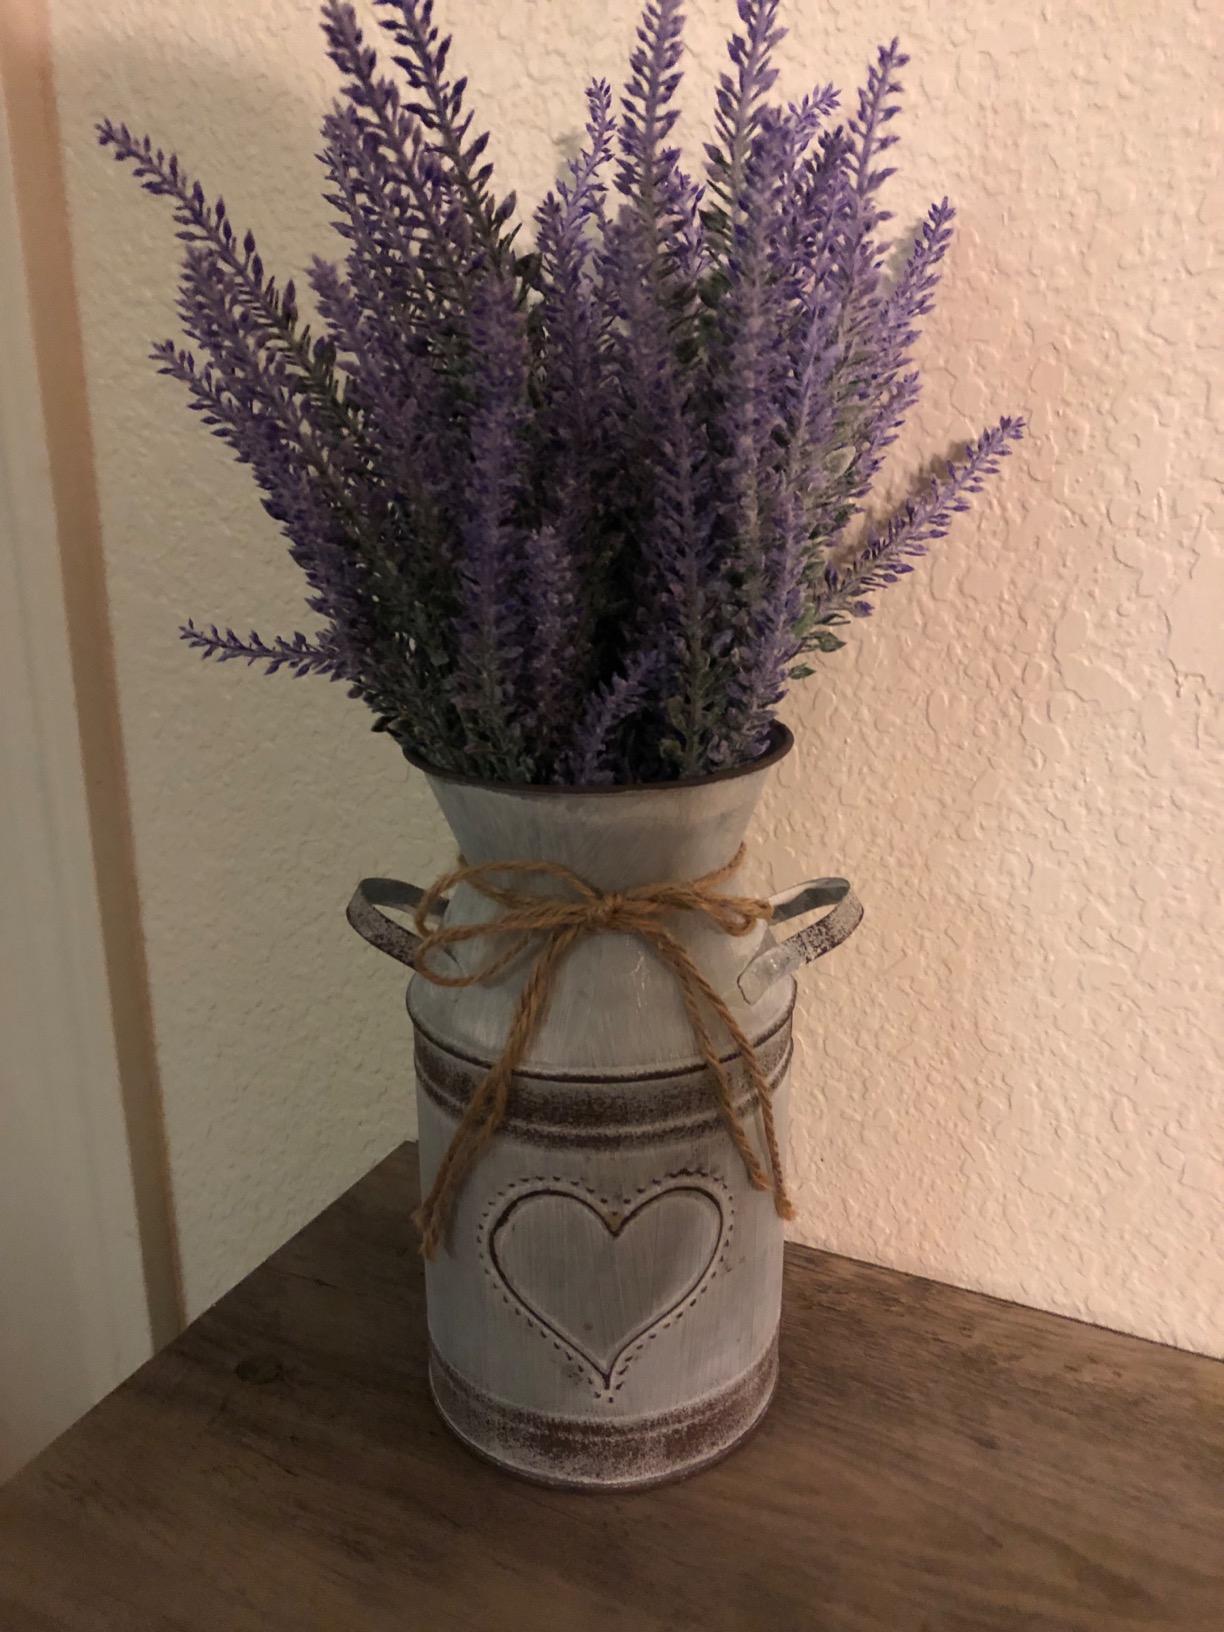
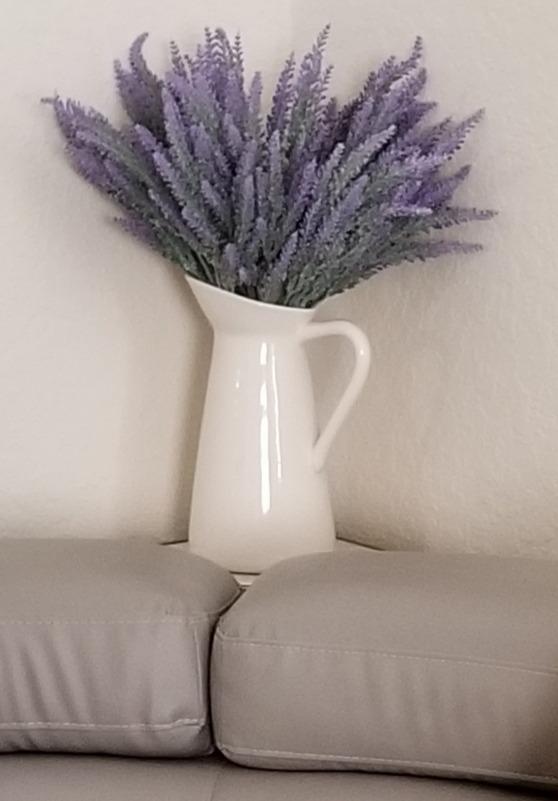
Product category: vase
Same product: no